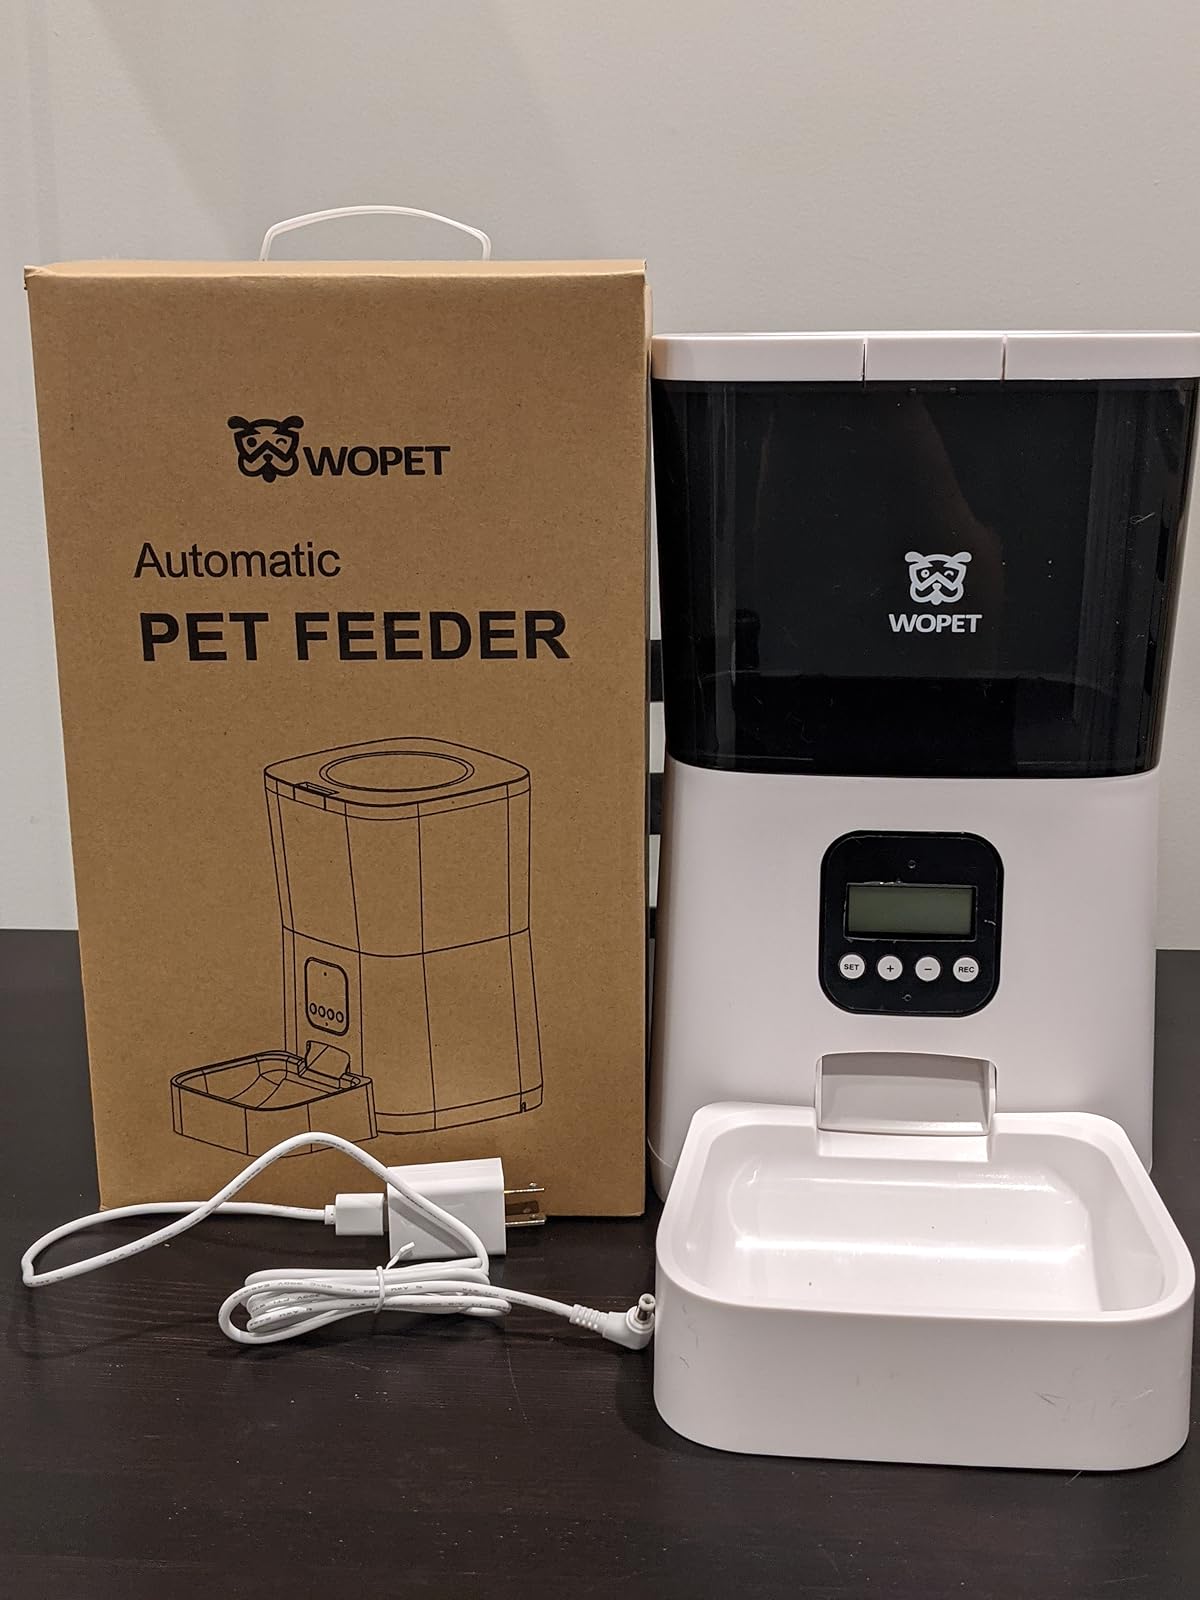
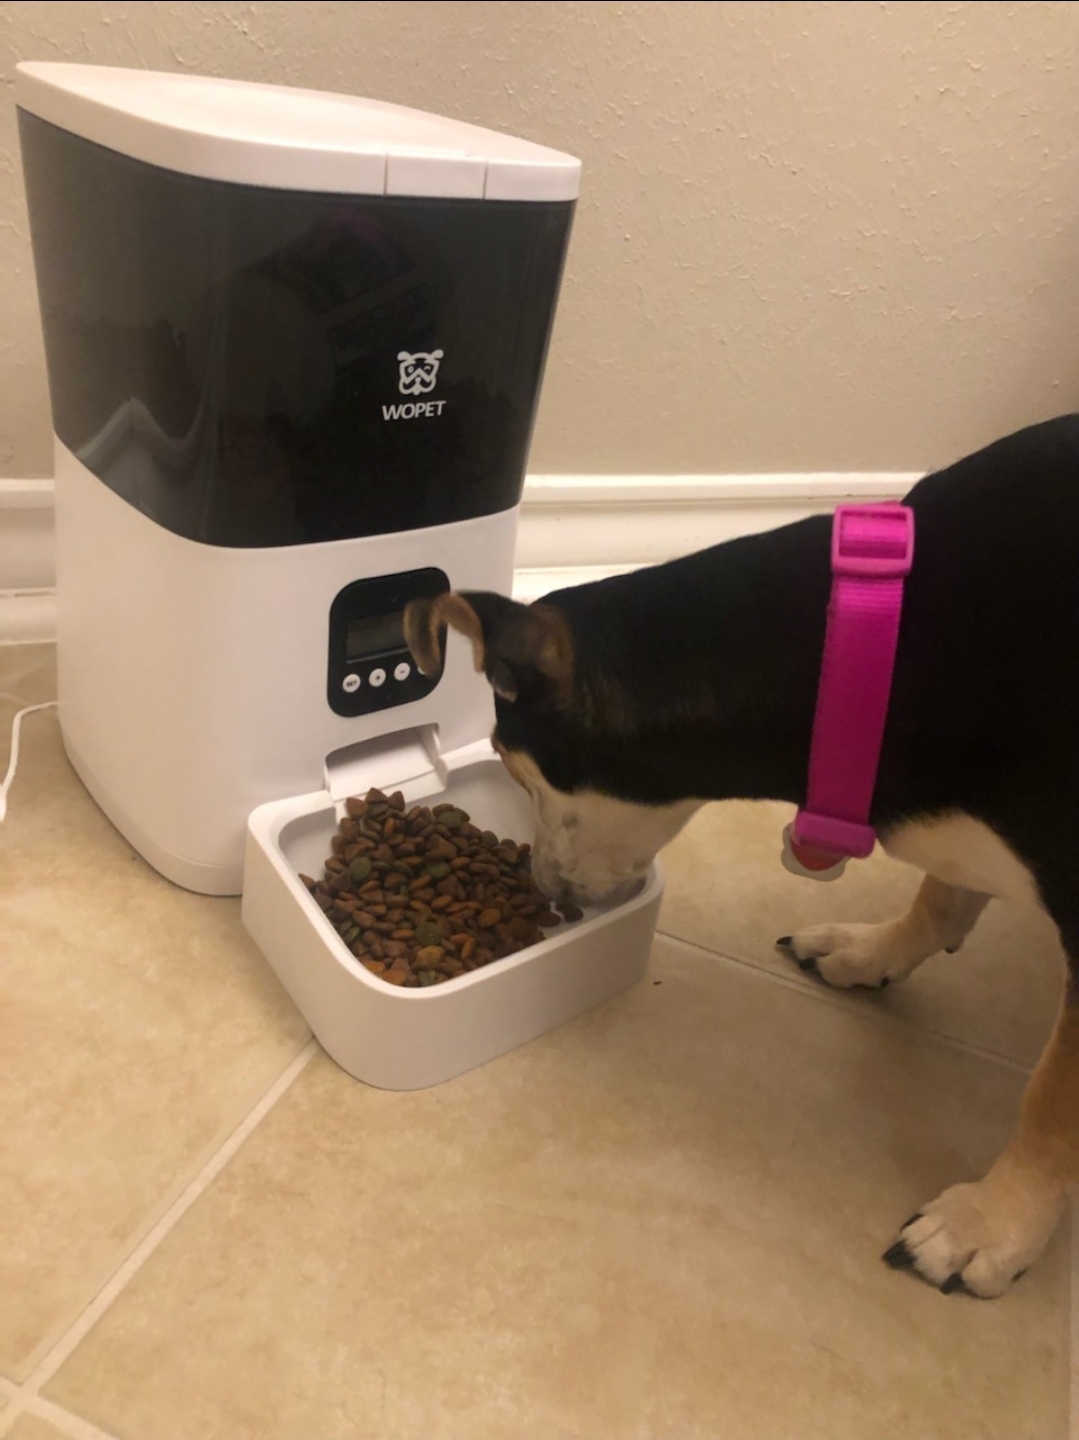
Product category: items_feeder
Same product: yes